Navy Expeditionary Logistics Support Group

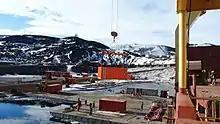
Sailors from NCHB-1 and NCHB-10 move cargo as part of the annual resupply mission at McMurdo Station, Antarctica to support Operation Deep Freeze 2012. The National Science Foundation relies on the Navy cargo handlers from Navy Expeditionary Logistics Support Group to ensure delivery of supplies to both McMurdo and South Pole Stations.

The Special Battalions saw combat in the Pacific War. Of note were the actions of the 17th Special (segregated) at Peleliu 15-18 Sept 1944. The Japanese mounted a counter-attack 0200 D-day nite. By the time it was over, nearly the entire 17th had volunteered to carry ammunition to the front lines, bring wounded back, fill where needed on the line and man weapons which had lost their crews. The 17th Special remained with the 7th Marines until the right flank had been secured D-plus3.